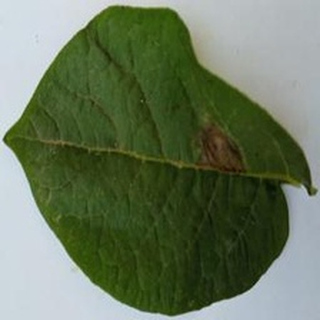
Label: potato_late_blight